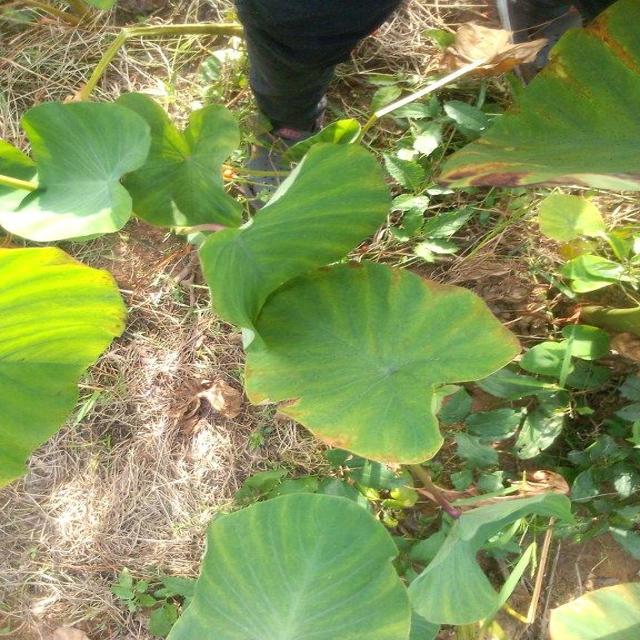
Label: Mid_Blight